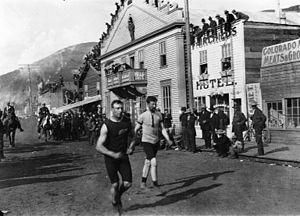
Course à pied, Dawson, Yukon, Canada, vers 1900